Isamu Togawa

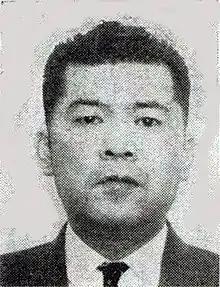
Togawa in 1967

After graduating from Shonan Secondary, now Kanagawa Prefectural Shonan High School, he enrolled in the Faculty of Politics and Economics at Waseda University. Afterwards he was called up to serve in the army, but was found to be ill during the physical exam and received a temporary deferment. He was called up again after recovering but the war ended soon after so he returned to his studies at Waseda and graduated.